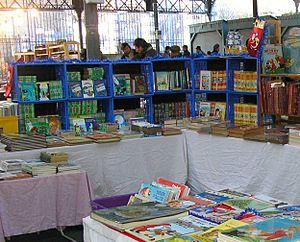
Un stand livres enfant jeunesse au Marché Brassens
Le marché du livre ancien et d'occasion, de Paris, encore appelé marché Georges-Brassens, est un marché hebdomadaire se tenant les samedis et dimanches de 9 h à 18 h près du parc Georges-Brassens, dans le 15ᵉ arrondissement de Paris. Il se situe au niveau du 104, rue Brancion. Une cinquantaine de bouquinistes exposent chaque week-end.